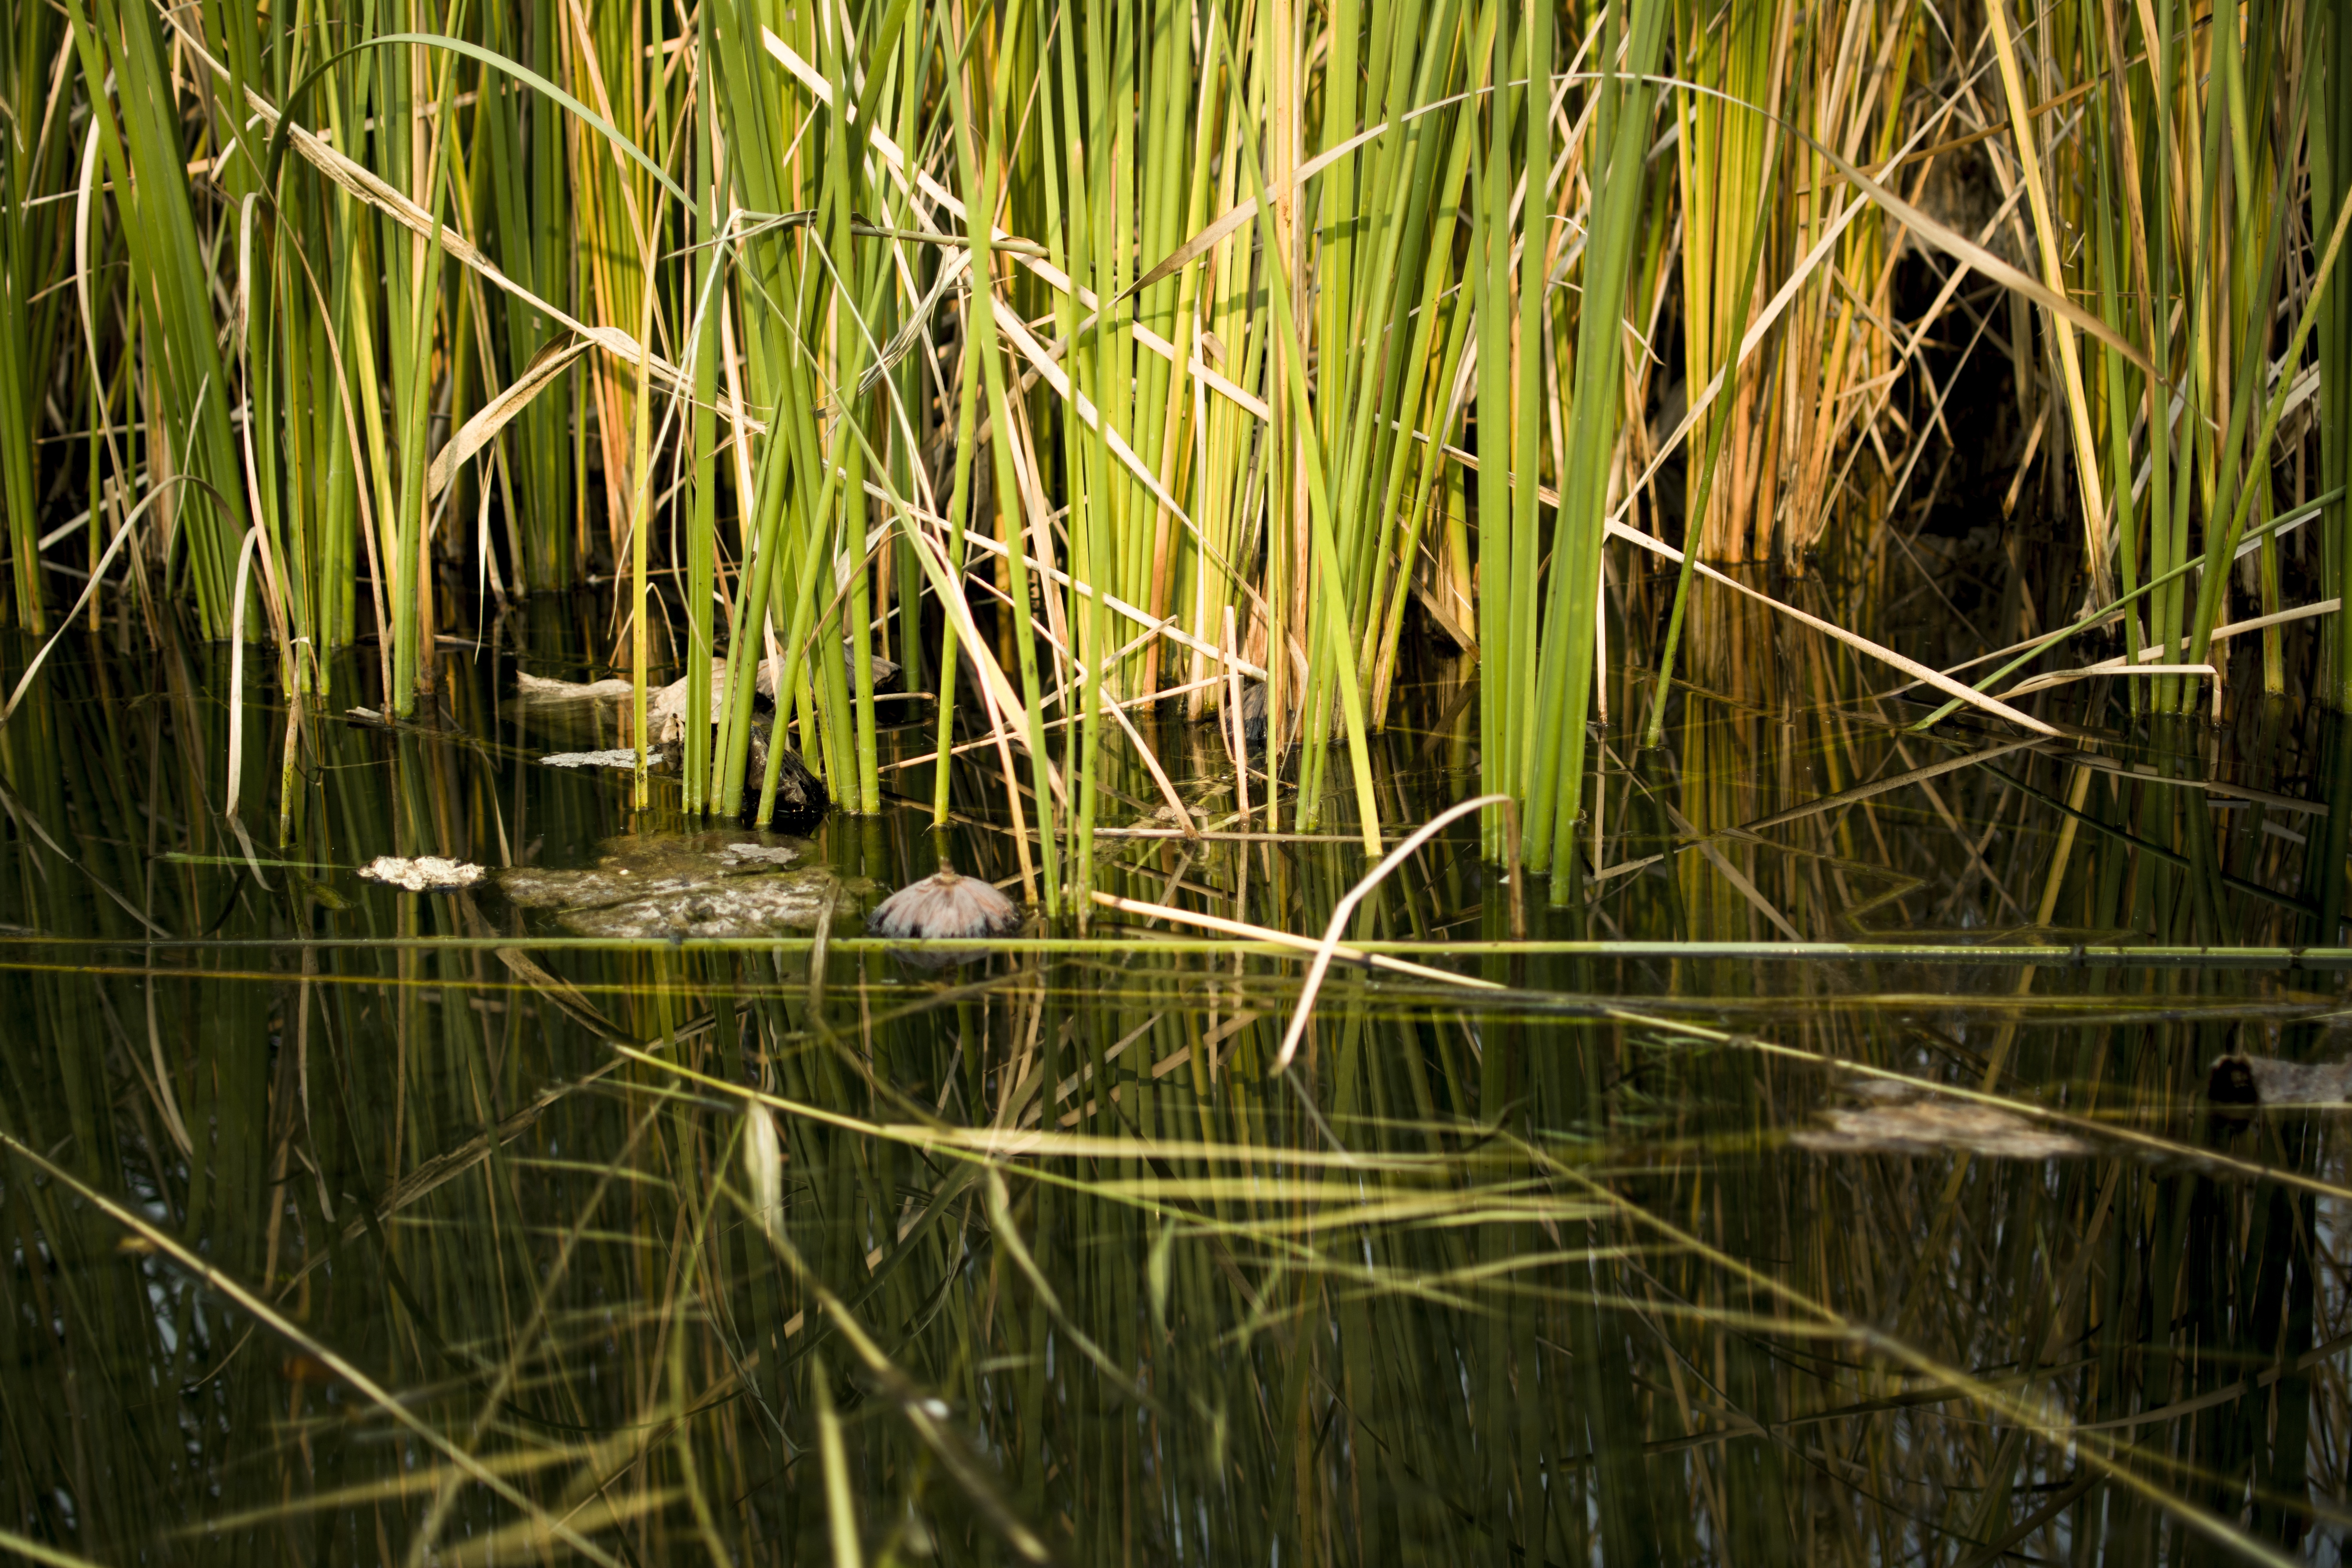
water, nature, grass, swamp, branch, plant, sunlight, leaf, reed, pond, wildlife, green, reflection, park, fauna, wetland, habitat, properties, natural environment, grass family